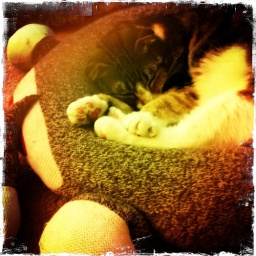
Fiona, the Scottish Fold, sleeping in her 'monkey' cat bed.